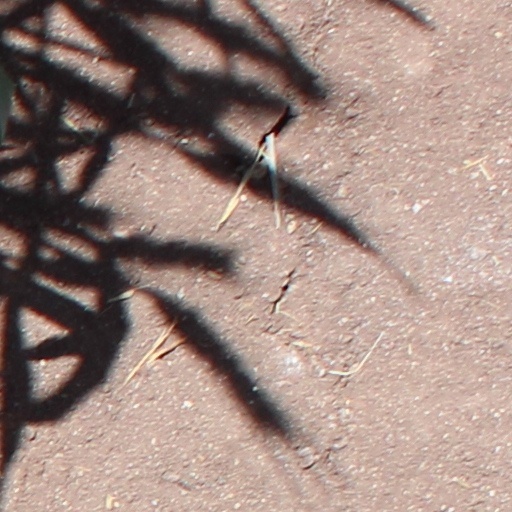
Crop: wheat